Deneb

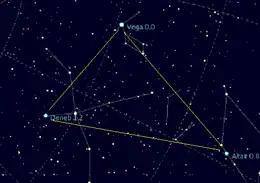
The Summer Triangle

The 19th brightest star in the night sky, Deneb culminates each year on October 23 at 6 PM and September 7 at 9 PM, corresponding to summer evenings in the northern hemisphere. It never dips below the horizon at or above 45° north latitude, just grazing the northern horizon at its lowest point at such locations as Minneapolis, Montréal and Turin. In the southern hemisphere, Deneb is not visible south of 45° parallel south, so it just barely rises above the horizon in South Africa, southern Australia, and northern New Zealand during the southern winter.